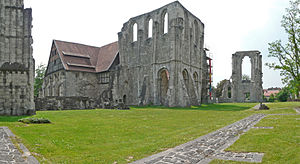
Samtgemeinde Walkenried / Geografi
Ruiner af cistercienserklosteret Walkenried
Samtgemeinde Walkenried er en tidligere samtgemeinde i udkanten af mittelgebirgeområdet Südharzen i Landkreis Göttingen i den tyske delstat Niedersachsen. Samtgemeinden bestod af kommunerne Walkenried, Wieda og Zorge, men [Samtgemeinde Walkenried]], men blev 1. november lagt sammen med de to andre kommuner i samtgemeinden Wieda og Zorge til en samlet kommune med navnet Walkenried..